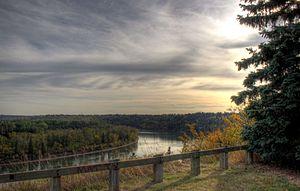
Vallée de la rivière Saskatchewan Nord vue depuis le quartier Glenora à Edmonton, Alberta, Canada. Español: Valle del río del norte de Saskatchewan visto de la vecindad de Glenora en Edmonton, Alberta, Canadá.